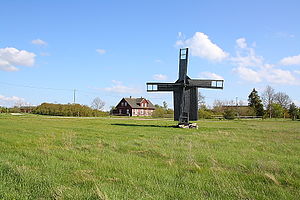
Vormsi / Galleri
Ormsø er Estlands fjerdestørste ø. Før 2. verdenskrig var øen et centrum for estlandssvenskere. Ormsø ligger mellem Dagø og halvøen Nuckö og er cirka ti kilometer bred og fem kilometer lang.